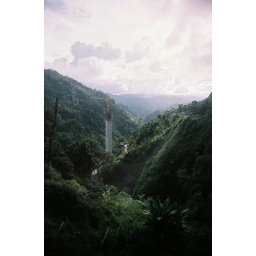
A bridge is being constructed at Agas-Agas to bypass the section of the road which is in the direct path of the projected landslide.